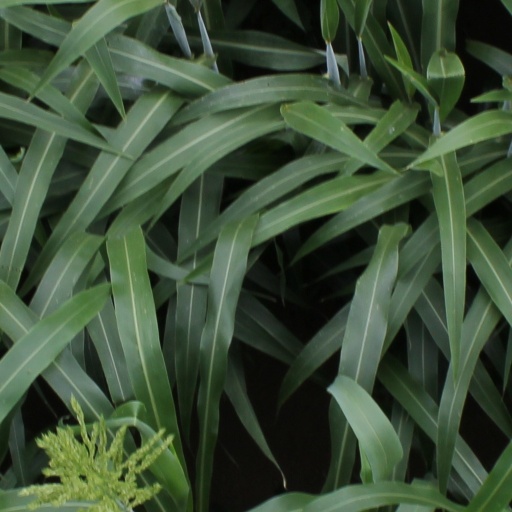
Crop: sorghum